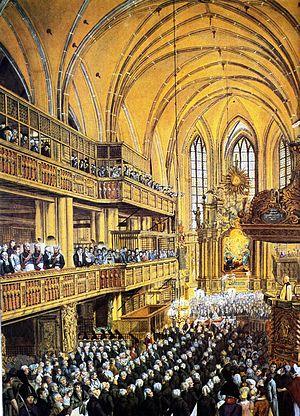
Heinrich Friedrich Karl Reichsfreiherr vom und zum Stein est un homme d'État et un réformateur prussien. La forme francisée de son nom, baron Charles Henri de Stein est répandue en France dans les ouvrages historiques.
Les Réformes prussiennes, désignent une restructuration d'inspiration libérale de l'administration et du système de production agricole et industriel de la Prusse, menée entre 1807 et 1819.